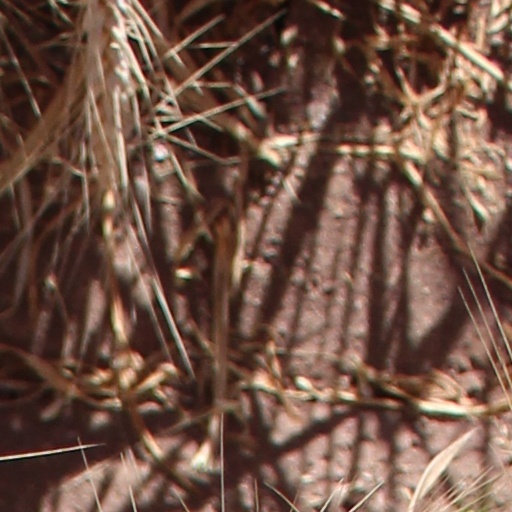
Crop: wheat